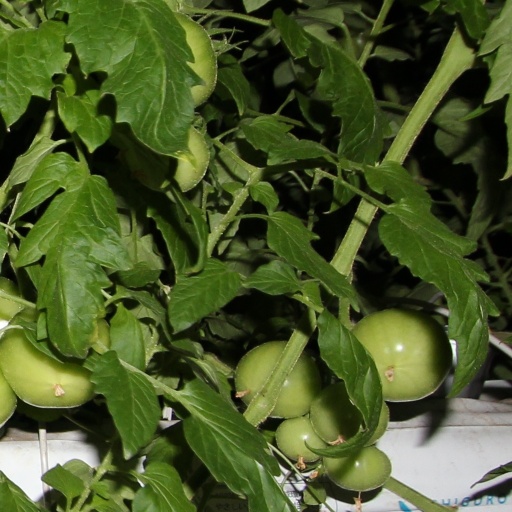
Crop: tomato